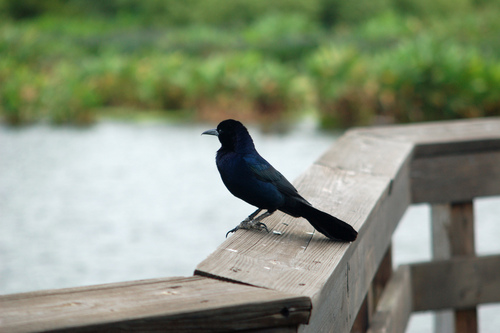
this bird is has a blue black slim body with a pointed grayish beak.
a black bird with bluish gleam has white beak and legs.
this bird has a black crown, a black breast, a short and sharp bill, and large black feet.
a bird with all deep blue plumage and a medium length downward curved bill
this black bird has a sharp pointed black beak.
this bird is black with gren and has a very short beak.
this particular bird has a dark blue belly and breasts and a black billa small bird that is bright, dark blue with a black head and tail.
this bird is completely black.
this particular bird has a belly that is black and gray
Species: Boat Tailed Grackle